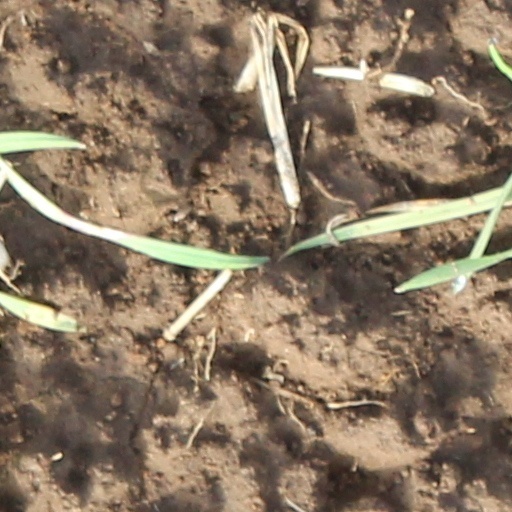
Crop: wheat